Lysithea (moon)

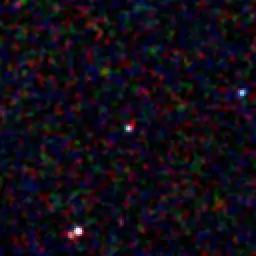
Near-infrared photograph of Lysithea (center) by the 2MASS survey

Lysithea is a prograde irregular satellite of Jupiter. It was discovered by Seth Barnes Nicholson in 1938 at Mount Wilson Observatory and is named after the mythological Lysithea, daughter of Oceanus and one of Zeus' lovers.